Sir Richard Worsley, 7th Baronet

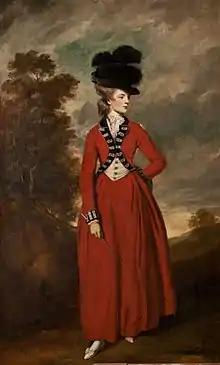
"Portrait of Lady Worsley" by Joshua Reynolds, 1779. The counterpart painting of Lady Worsley in a riding habit adapted from the uniform of her husband's regiment

Educated at Winchester College, Worsley spent about two years in Naples with his parents from 1765 to 1767, before matriculating at Corpus Christi College, Oxford, on 9 April 1768. Instead of taking a degree, he decided to complete his education with a continental Grand Tour from 1769 to 1770, being tutored by Georges Deyverdun, who was a contact of Edward Gibbon, a family friend.